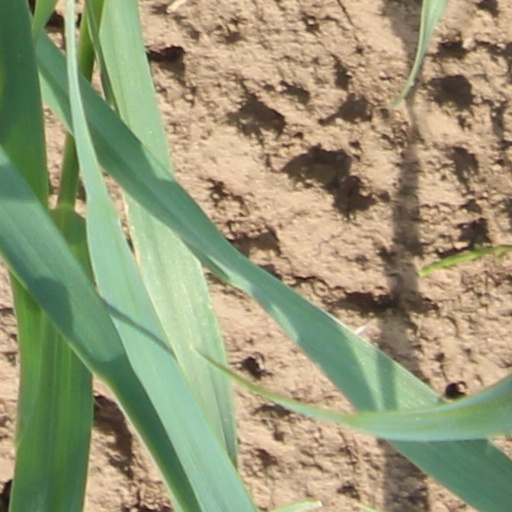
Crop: wheat